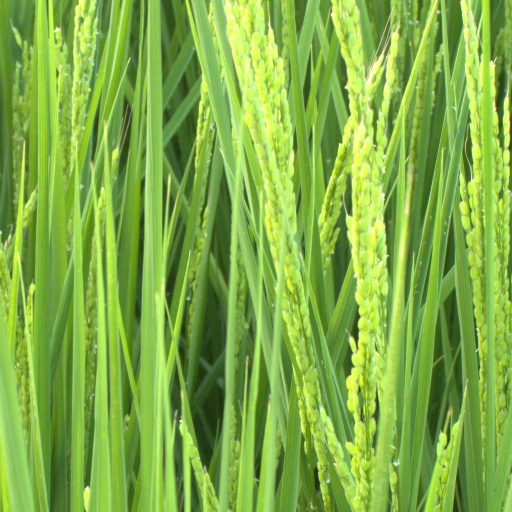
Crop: rice